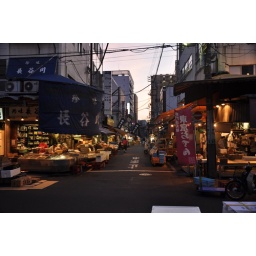
fish market in tokyo!